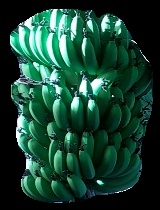
Variety: pachbale
Grade: grade1